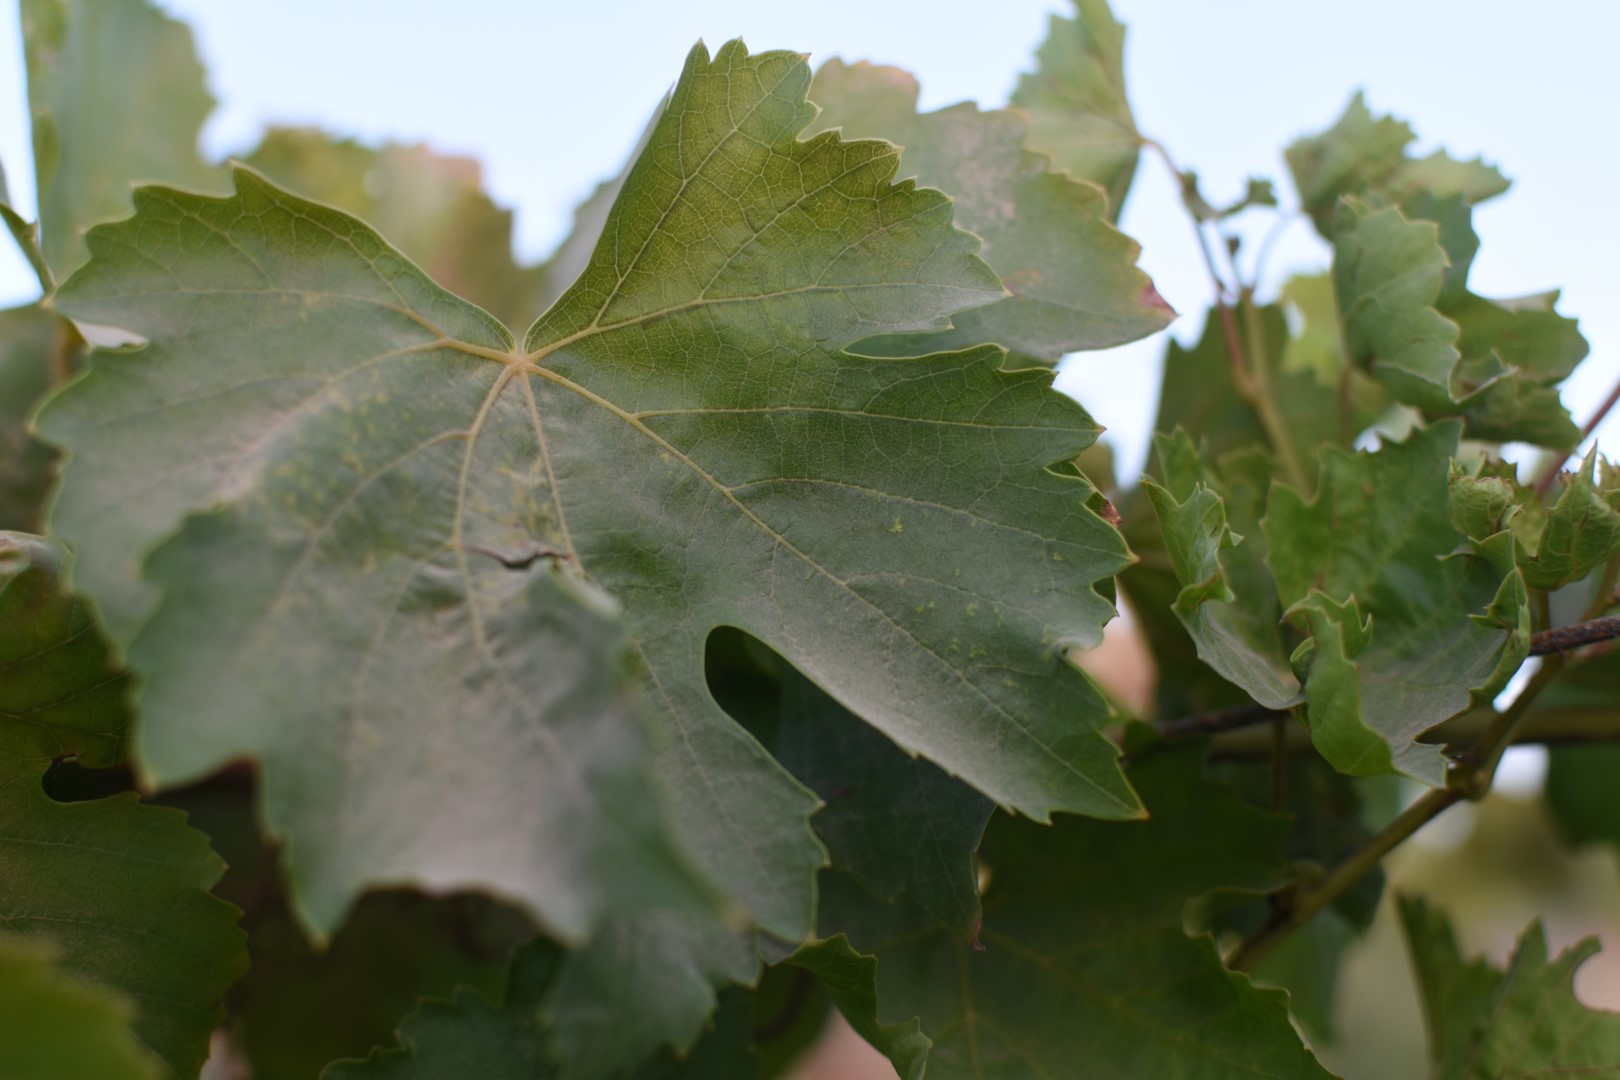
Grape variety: Thompson Seedless